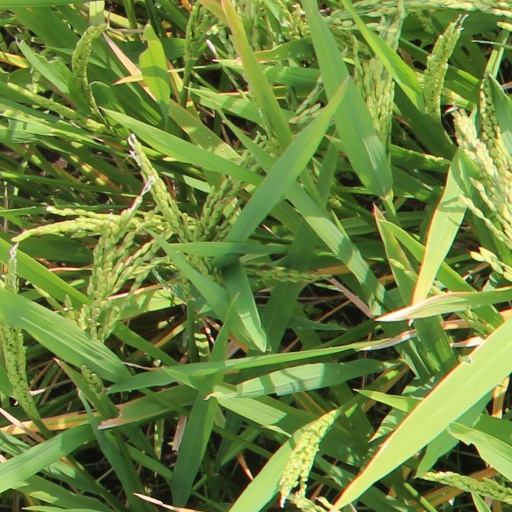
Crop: rice